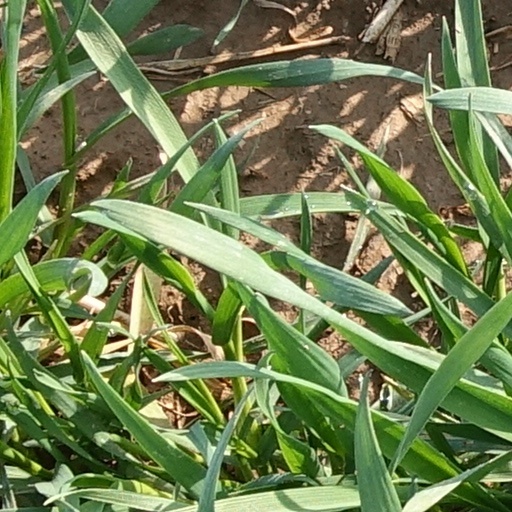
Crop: wheat